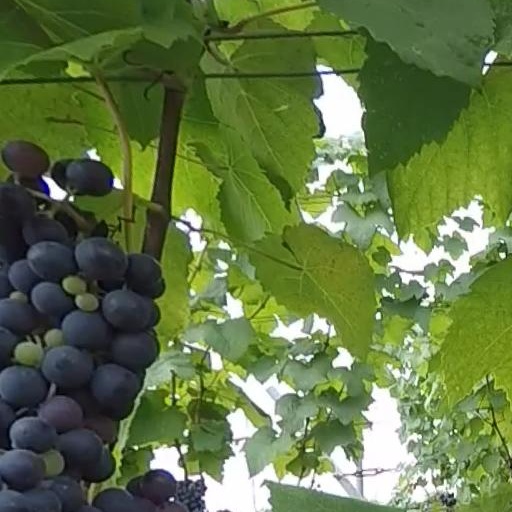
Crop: grape